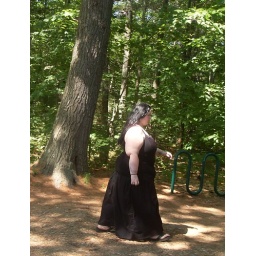
Lady in black dress on hot day